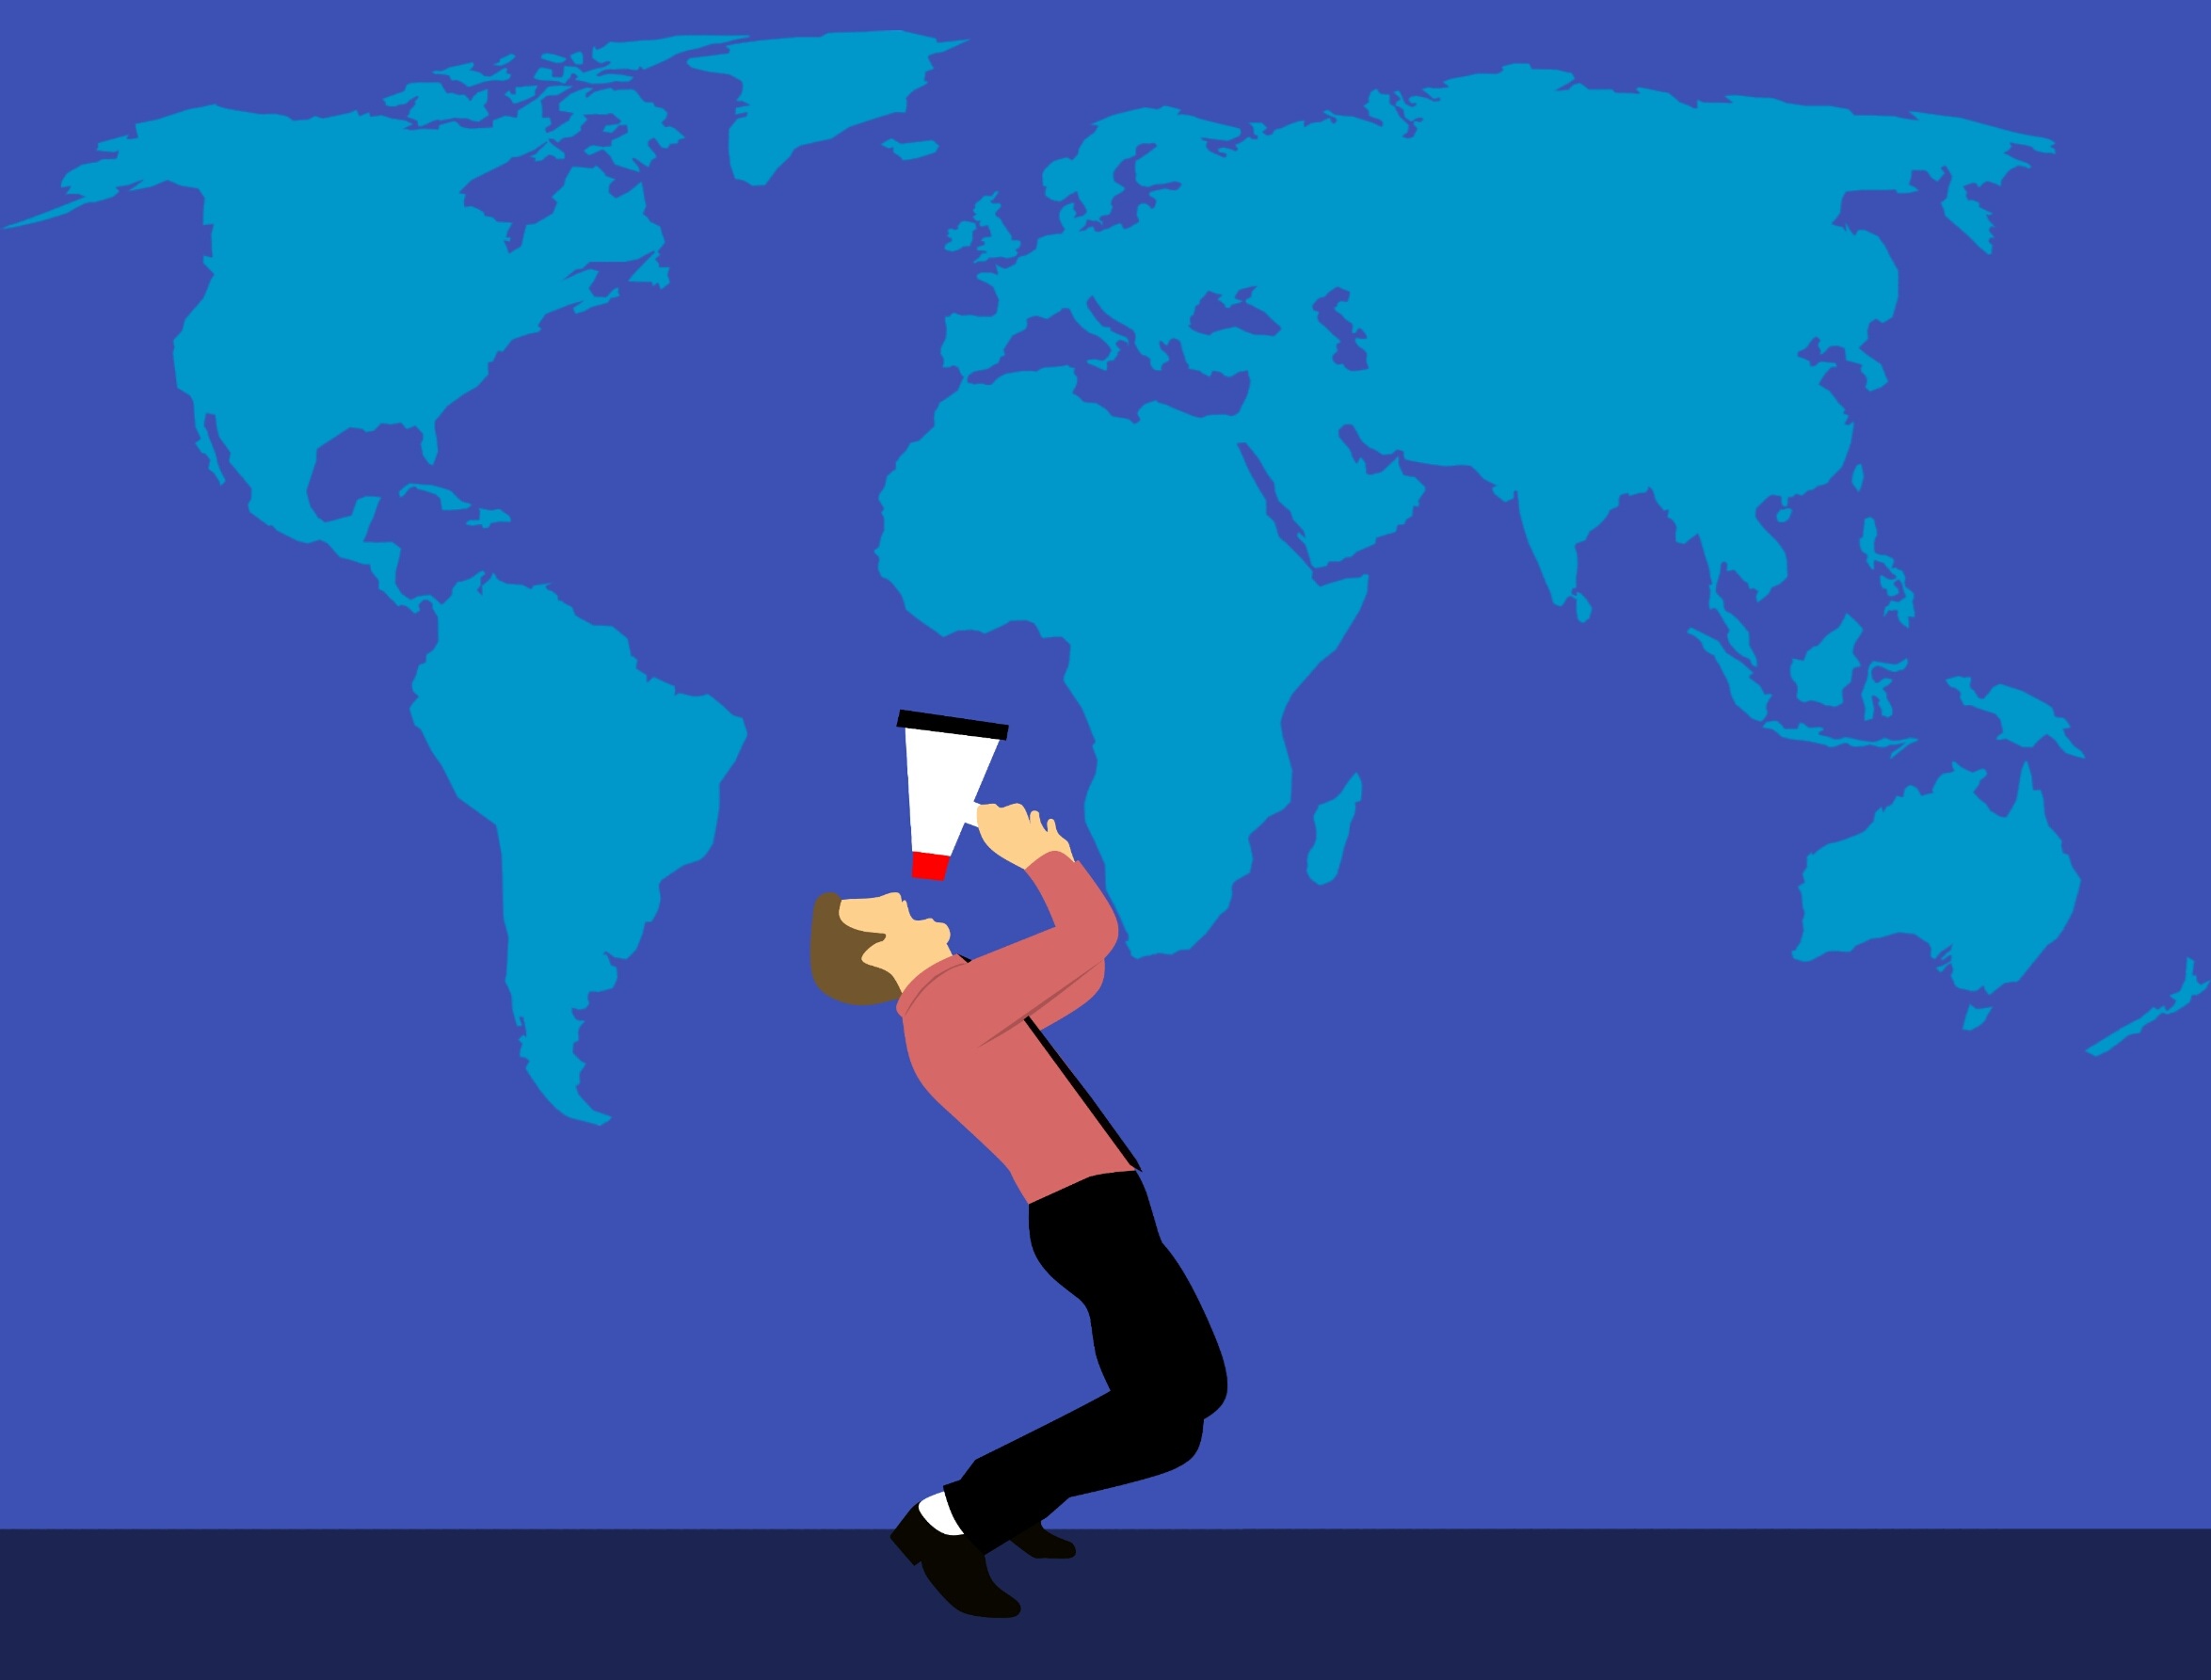
world map, marketing, megaphone, man, job, loudspeaker, public, service, world, advertisement, alert, ambition, amplifier, announce, attention, boss, broadcast, business, businessman, candidate, career, commercial, communicate, company, concept, conversation, creative, customer, discussion, employee, event, executive, feedback, global, goal, group, idea, information, leader, loud, management, manager, map, meeting, message, news, notify, promote, speaker, vote, worldwide, blue, sky, illustration, art, computer wallpaper, font